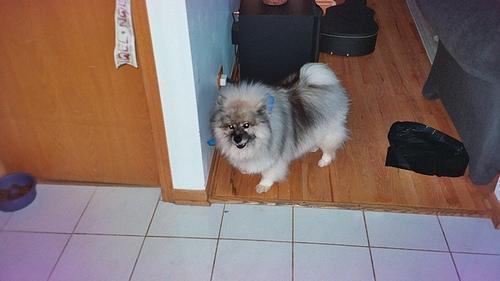
keeshond